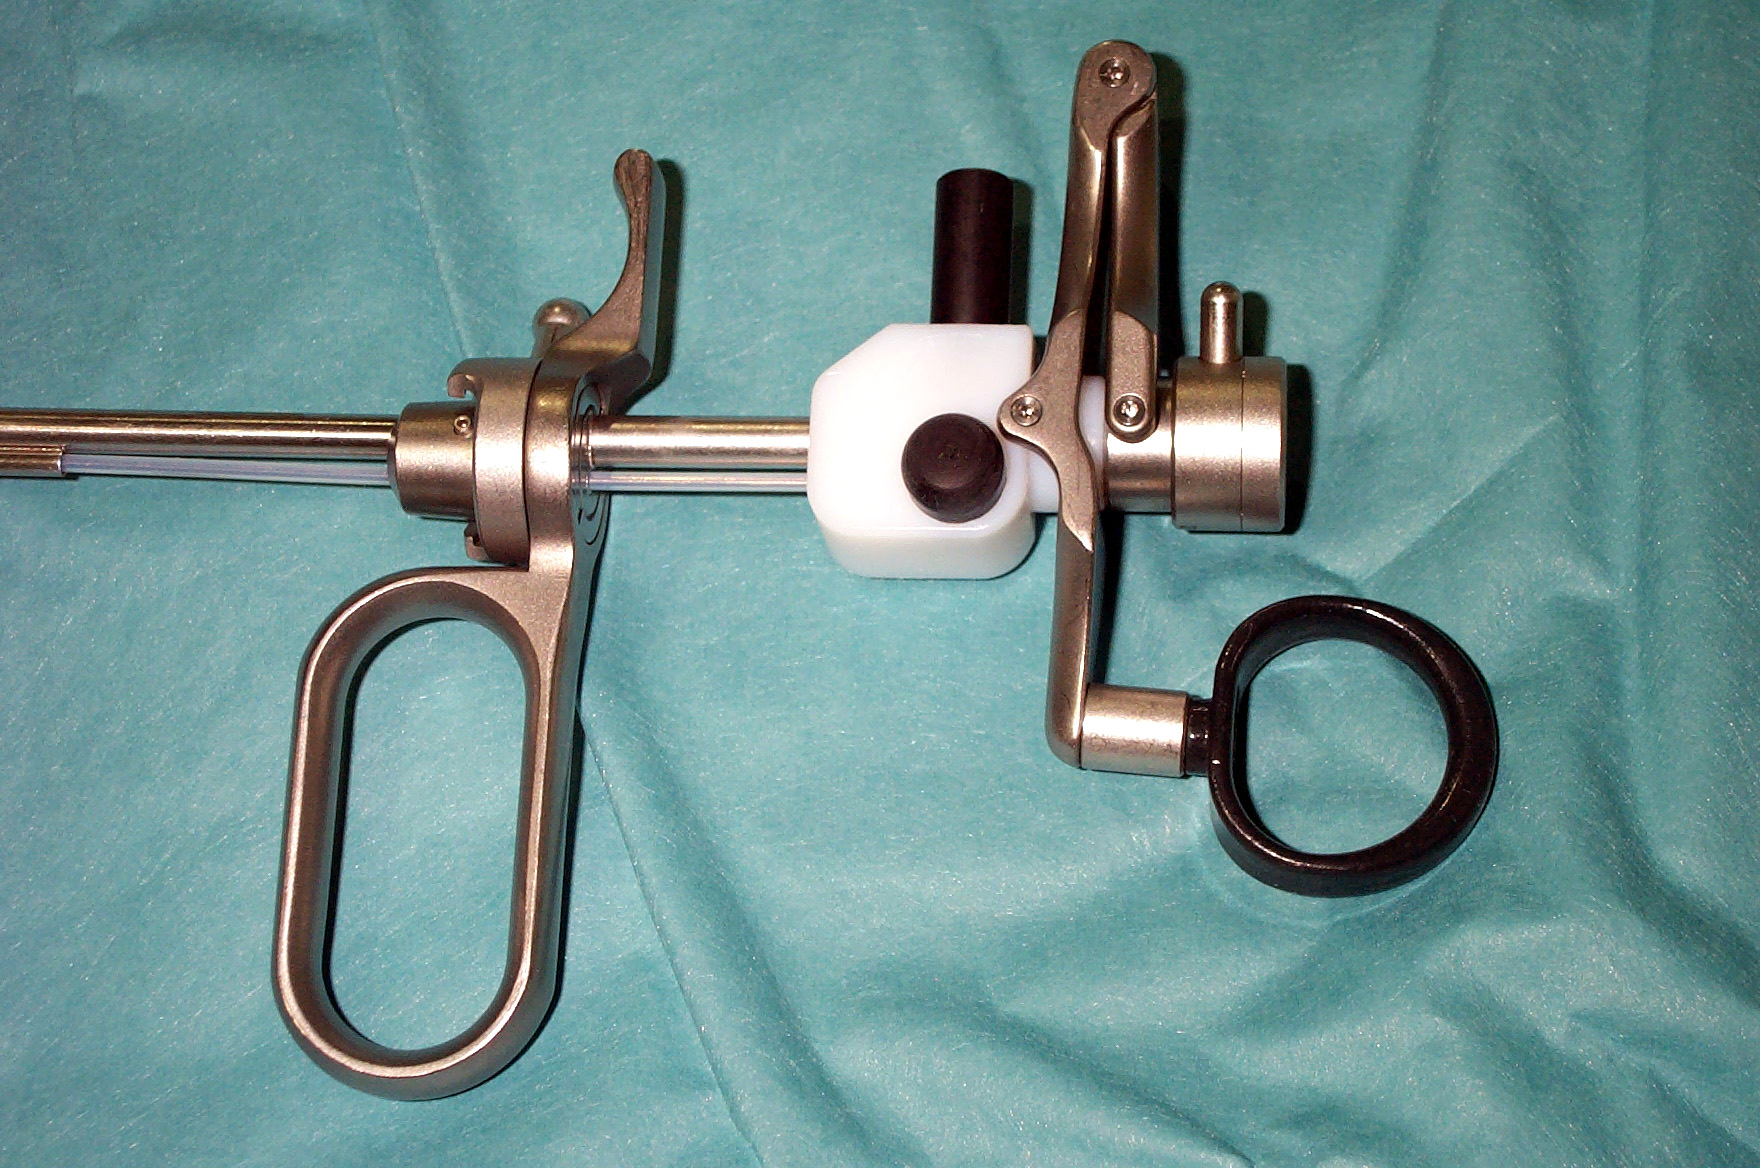
a working element of a resectoscope - used in transurethral resection
Specialty: surgical-instruments
Anatomy: genitourinary
Image credit: Ramonduran